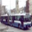
Label: bus